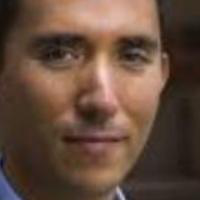
Age group: age 41-55